Grinding wheel

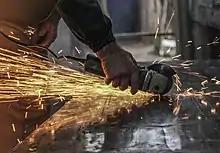
Grinding produces sparks and little fragments of metal, called "swarf".

Grinding wheels are wheels that contain abrasive compounds for grinding and abrasive machining operations. Such wheels are also used in grinding machines.